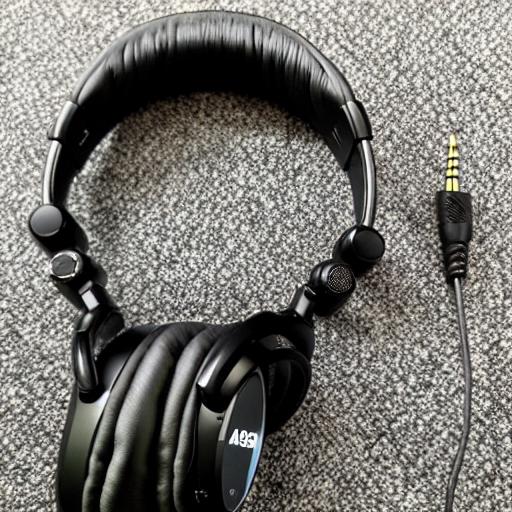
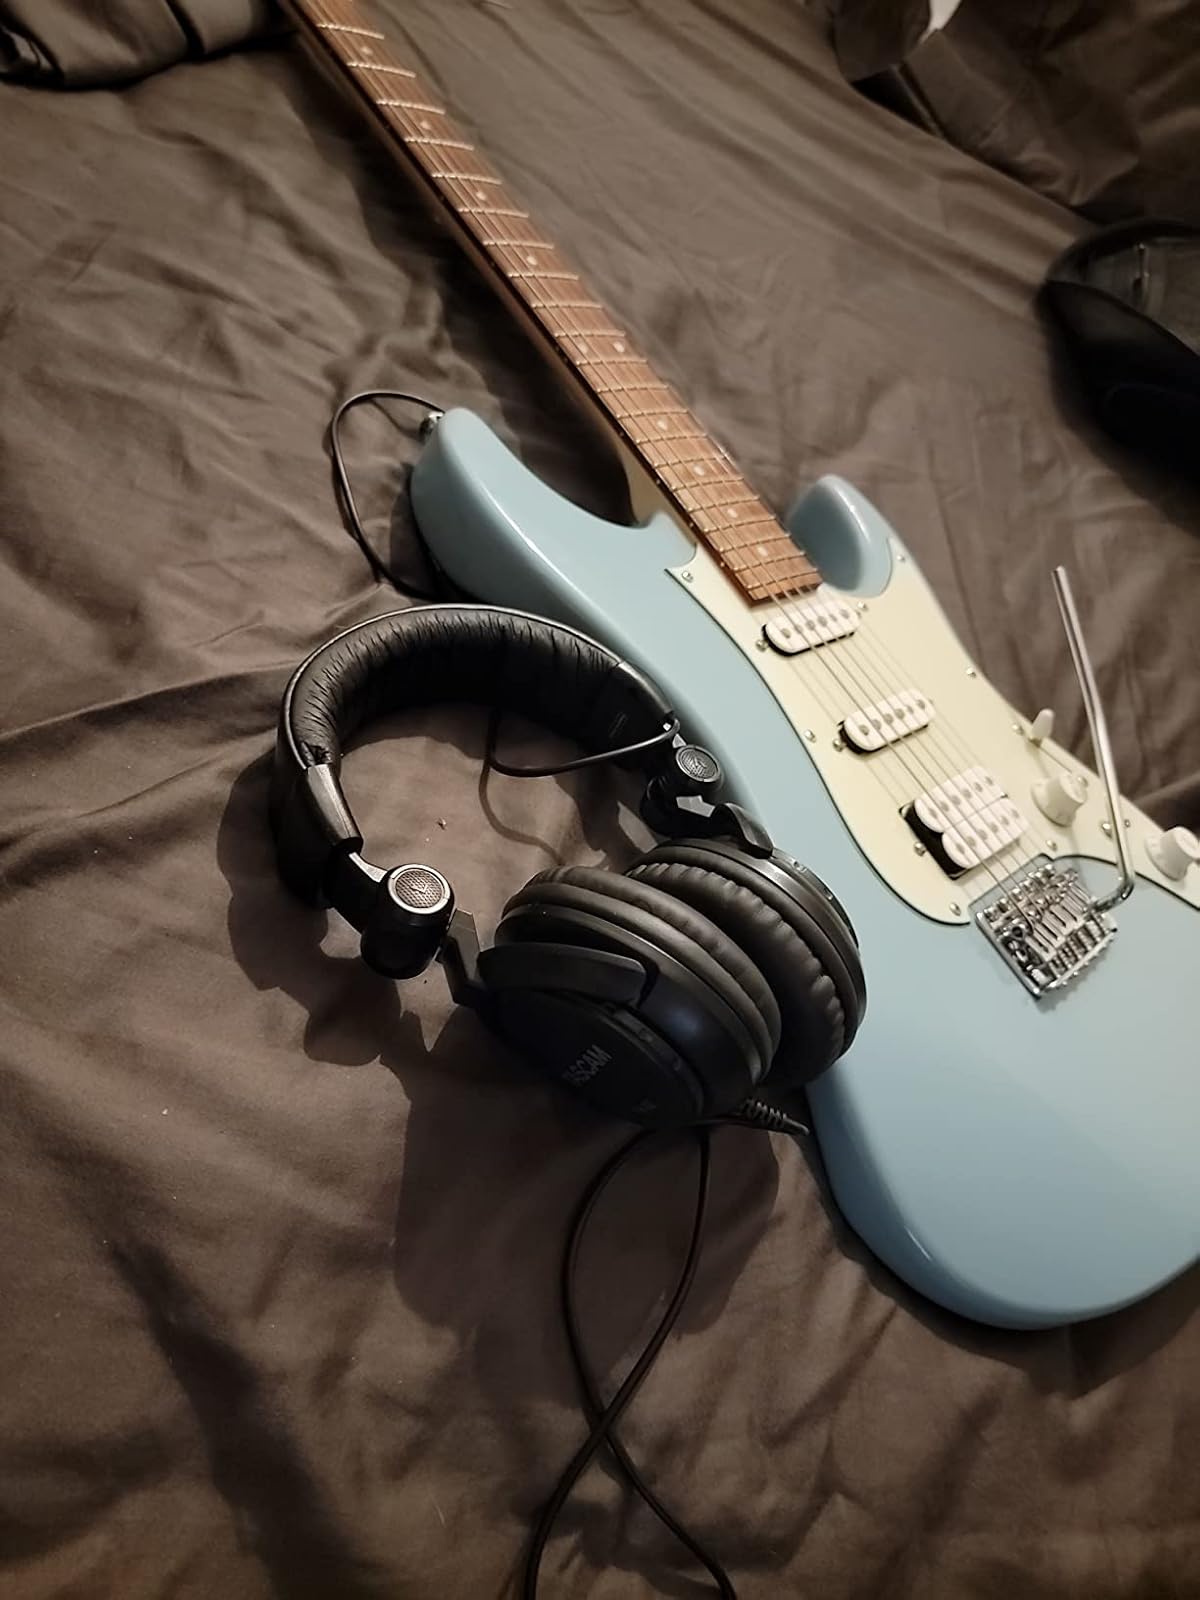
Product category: headphones
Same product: no